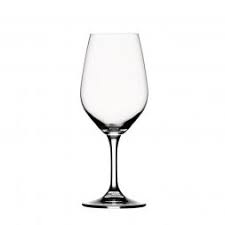
Label: glass